3D Tetris

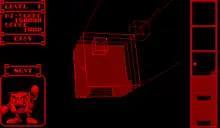
The bottom left corner of the screenshot shows a block with a face and limbs, and the gameplay field is displayed in a combination of solid graphics and wire-frames, the latter which represents blocks still falling. On the right side, a two-dimensional view of the gameplay is shown.

"3D Tetris" is a puzzle game that uses a three-dimensional playing field as opposed to the traditional two dimensions used in most other versions of "Tetris". The play field, called a well, contains 5 vertical layers that players fill with falling three-dimensional blocks. These blocks can be rotated horizontally and vertically, as well as positioned in four different directions. Each block displays a shadow underneath it which indicates where it will land. The game's camera continually adjusts itself, but players can manually readjust it. The HUD displays a radar which provides information about each of the well's five layers, as well as the next block to fall, which is represented by a character. The game contains multiple different modes: 3-D Tetris, Center-Fill, and Puzzle, each having variations in how they play. Players can modify the difficulty in these modes as well as the rate by which the blocks fall.